Jean Pernet

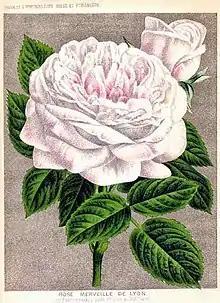
'Merveille de Lyon

Jean Claude Pernet, père (15 October 1832 in Morestel – 31 March 1896 in Lyon) was a French nurseryman and rose breeder, best known for his Hybrid Perpetual and Bourbon rose varieties. His most popular roses include 'Baroness Rothschild' (1868), 'Merveille de Lyon (1882), and 'Triomphe des Noisettes' (1887). His father, Claude Pernet, and son Joseph Pernet-Ducher were also influential nursery owners and rose breeders.